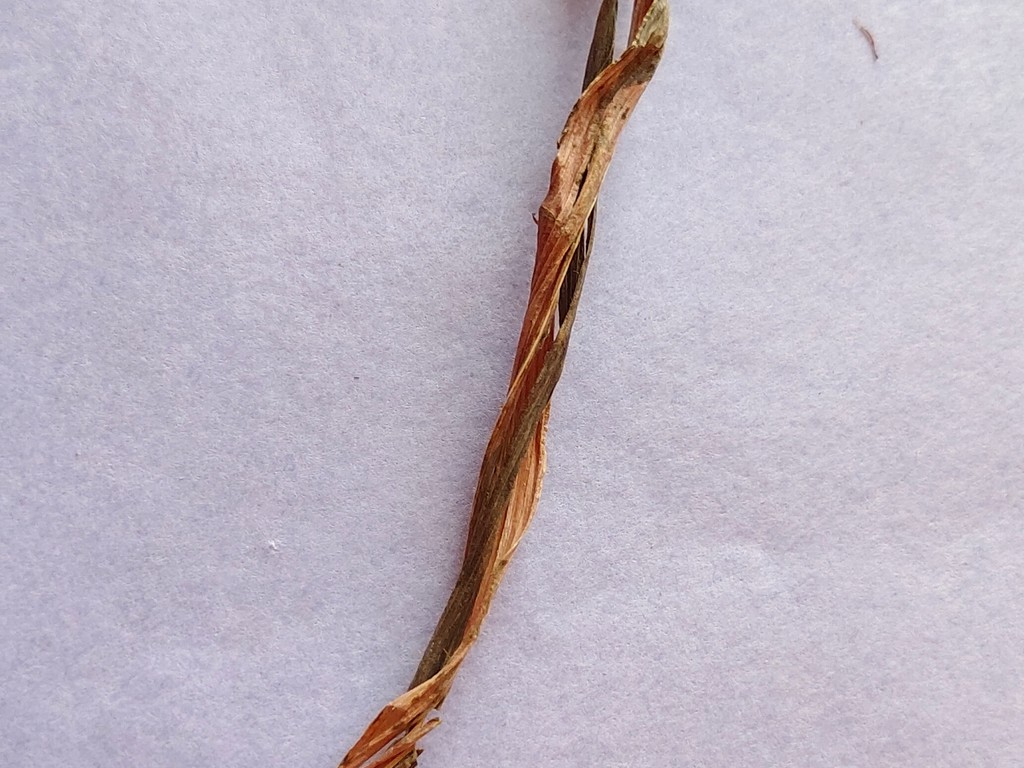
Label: Dried